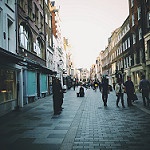
Label: street